University of Oklahoma

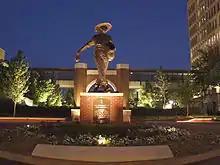
OUHSC at night

South of student housing is Timberdell Road, the approximate southern boundary of the university. South of this road are University-owned apartments and athletic complexes. Also on the south side of Timberdell Road is the College of Law building which was expanded in 2002 by the addition of a larger law library and courtroom. There are additional athletic complexes in this area, including L. Dale Mitchell Baseball Park, the OU Softball Field, and Lloyd Noble Center (the basketball arena).